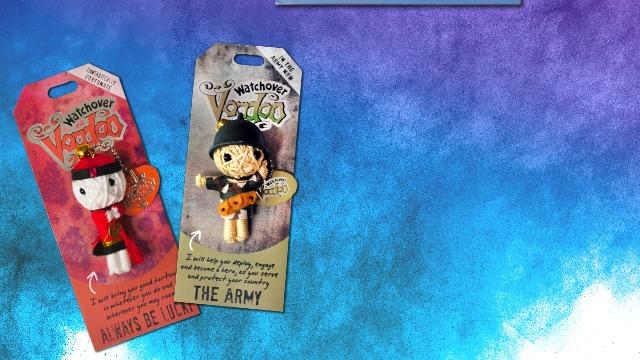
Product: Watchover Voodoo Star Warrior Toy
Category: Toys & Games | Dolls & Accessories | Dolls
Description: Our watch over Voodoo dolls are here to protect you with their unique and beautiful personalities and positive message.
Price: $8.97
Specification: ProductDimensions:2x2x3.5inches|ItemWeight:3.2ounces|ShippingWeight:3.2ounces(Viewshippingratesandpolicies)|DomesticShipping:ItemcanbeshippedwithinU.S.|InternationalShipping:ThisitemcanbeshippedtoselectcountriesoutsideoftheU.S.LearnMore|ASIN:B017EU48AQ|Itemmodelnumber:108010113|Manufacturerrecommendedage:14-15years